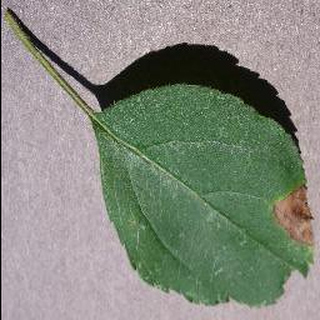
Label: apple_black_rot